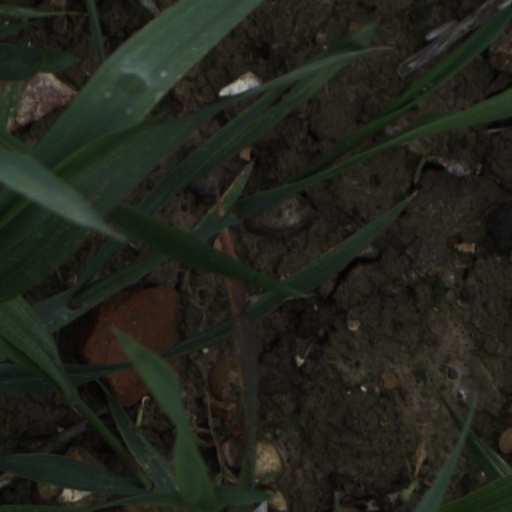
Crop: wheat